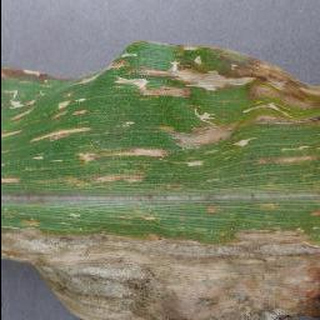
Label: corn_cercospora_leaf_spot